Paquito D'Rivera

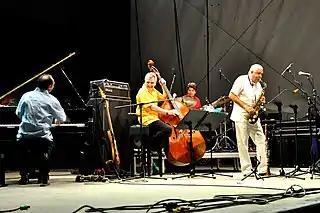
Paquito D'Rivera with the Trio Corrente at the 2015 Horizonte World Music Festival at Ehrenbreitstein Fortress

The band backing D'Rivera consists of Peruvian bassist Oscar Stagnaro, Argentinean trumpeter Diego Urcola, American drummer Mark Walker, and pianist Alex Brown. As a whole they are named the "Paquito D'Rivera Quintet" and under this name they were awarded the Latin Grammy Award for Best Latin Jazz Album for the album "Live at the Blue Note" in 2001.